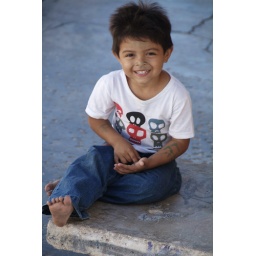
Mexican boy sitting on the sidewalk. Has left over marker on face and arms. Photographer: Margie Nea